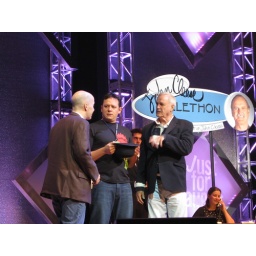
Klaus pays John $10 to put his hand in a bowler hat filled with broken glass